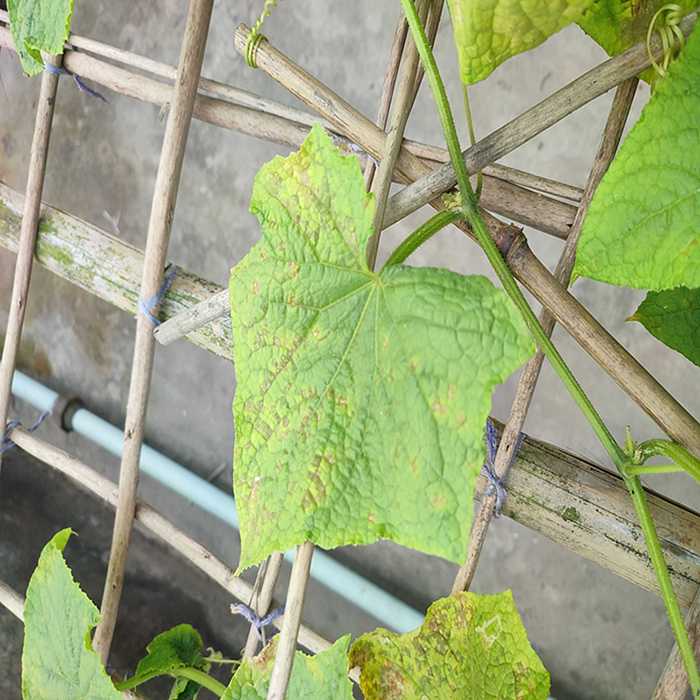
Plant: Cucumber
Label: Downy mildew